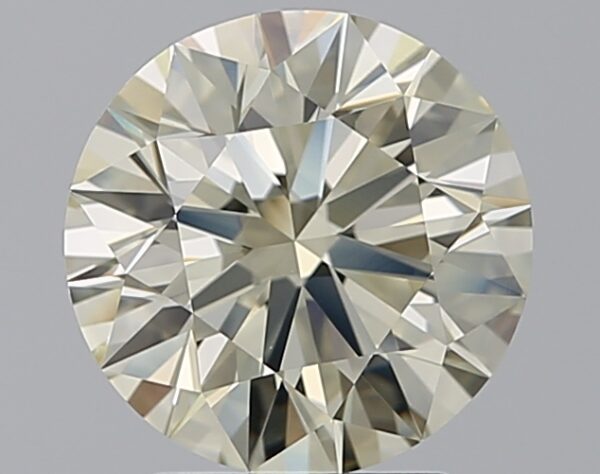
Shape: round
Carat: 2.53
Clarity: VVS2
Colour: O-P
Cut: EX
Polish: EX
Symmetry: EX
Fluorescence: ST
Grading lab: GIA
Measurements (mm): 8.73 x 8.77 x 5.4